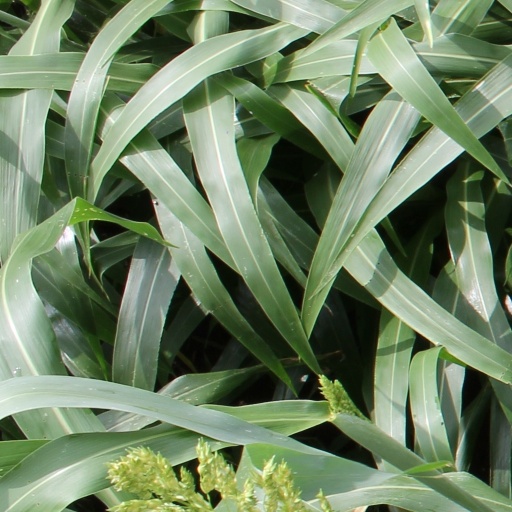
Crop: sorghum